Adrián Martín (motorcyclist)

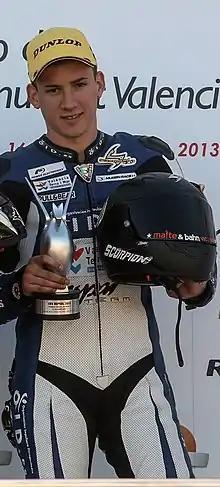
Martín in 2013

Adrián Martín Lucas (born 9 July 1992) is a Spanish Grand Prix motorcycle racer. He has previously competed in the Spanish 125GP championship and the Spanish Moto3 Championship.